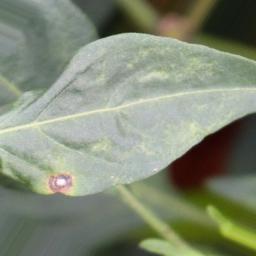
Label: cercospora